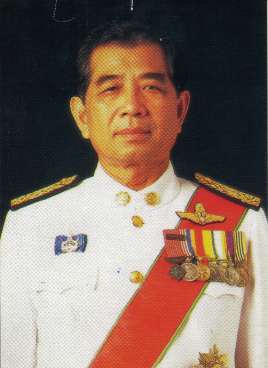
เฉลิมพล สนิทวงศ์ชัย

| name = เฉลิมพล สนิทวงศ์ชัย
| image = เฉลิมพล สนิทวงศ์ชัย.jpg
| honorific-suffix = มหาปรมาภรณ์ช้างเผือก|ม.ป.ช., มหาวชิรมงกุฎ|ม.ว.ม.
| order = รัฐมนตรีช่วยว่าการกระทรวงพาณิชย์ของไทย|รัฐมนตรีช่วยว่าการกระทรวงพาณิชย์
| term_start = 23 กันยายน พ.ศ. 2536
| term_end = 25 ตุลาคม พ.ศ. 2537
| primeminister = ชวน หลีกภัย
| term_start2 = 29 พฤศจิกายน พ.ศ. 2539
| term_end2 = 24 ตุลาคม พ.ศ. 2540
| primeminister2 = พลเอกชวลิต ยงใจยุทธ
| birth_place = อำเภอเพ็ญ จังหวัดอุดรธานี ประเทศไทย
| spouse = บังอร สนิทวงศ์ชัย
เฉลิมพล สนิทวงศ์ชัย (21 มกราคม พ.ศ. 2481 – 10 กรกฎาคม พ.ศ. 2554) อดีตรองประธานสภาผู้แทนราษฎรไทย อดีตรัฐมนตรีช่วยว่าการกระทรวงพาณิชย์ และอดีตสมาชิกสภาผู้แทนราษฎรจังหวัดอุดรธานี 7 สมัย
== ประวัติ ==
เฉลิมพล สนิทวงศ์ชัย เกิดเมื่อวันที่ 21 มกราคม พ.ศ. 2481 เป็นบุตรของนายสมศักดิ์ กับนางคำดี สนิทวงศ์ชัย ประวัติผู้สมัคร ส.ส. กรมการปกครอง จบการศึกษาระดับ ปกศ.สูง จาก มหาวิทยาลัยราชภัฏบ้านสมเด็จเจ้าพระยา|วิทยาลัยครูบ้านสมเด็จเจ้าพระยา สมรสกับนางบังอร สนิทวงศ์ชัย นายเฉลิมพล มีบุตร-ธิดา ที่เป็นสมาชิกสภาผู้แทนราษฎรจังหวัดอุดรธานี คือ นางสาวธิรดา สนิทวงศ์ชัย และ นายอรรถพล สนิทวงศ์ชัย
== งานการเมือง ==
อดีตเป็นข้าราชการครู และได้รับเลือกตั้งเป็นประธานสหกรณ์ครูอุดรธานี ก่อนจะลงสนามการเมืองระดับชาติ ลงสมัครรับเลือกตั้งสมาชิกสภาผู้แทนราษฎรจังหวัดอุดรธานี และได้รับเลือกตั้งเป็นครั้งแรก ใน พ.ศ. 2519 สังกัดพรรคกิจสังคม และได้รับเลือกเรื่อยมา จนถึง พ.ศ. 2539 และเข้าได้รับแต่งตั้งเป็นรัฐมนตรีช่วยว่าการกระทรวงพาณิชย์ ในรัฐบาลนายชวน หลีกภัยราชกิจจานุเบกษา, พระบรมราชโองการ ประกาศ ให้รัฐมนตรีพ้นจากความเป็นรัฐมนตรี และแต่งตั้งรัฐมนตรีเล่ม 110 ตอนที่ 146 วันที่ 24 กันยายน 2536 และในรัฐบาลพลเอกชวลิต ยงใจยุทธ พระบรมราชโองการ ประกาศ แต่งตั้งรัฐมนตรี (จำนวน ๔๙ ราย)
ต่อมาได้ลงสมัครเลือกตั้งในปี พ.ศ. 2544 ในสังกัดพรรคไทยรักไทย แต่แพ้ให้กับนายศราวุธ เพชรพนมพร จนวางในการเมืองระดับชาติ จึงมาลงสมัครรับเลือกตั้งในการเลือกตั้งนายกองค์การบริหารส่วนจังหวัดในประเทศไทย พ.ศ. 2547 ซึ่งเป็นการเลือกตั้งผู้บริหารท้องถิ่นโดยตรงจากประชาชนเป็นครั้งแรกในประเทศไทย กำหนดจัดขึ้นในวันที่ 14 มีนาคม พ.ศ. 2547พระปกเกล้า,สถาบัน. ฐานข้อมูลการเลือกตั้งนายก อบจ. สถาบันพระปกเกล้า : กรุงเทพ. 2547 เขาได้รับเลือกตั้งเป็นนายกองค์การบริหารส่วนจังหวัดอุดรธานีในสมัยแรก แต่ต่อมาพ่ายแพ้การเลือกตั้งนายกองค์การบริหารส่วนจังหวัดอุดรธานี สมัยที่สอง จึงทำให้ยุติบทบาททางการเมืองไป
=== สมาชิกสภาผู้แทนราษฎร ===
เฉลิมพล สนิทวงศ์ชัย ได้รับการเลือกตั้งเป็นสมาชิกสภาผู้แทนราษฎรมาแล้ว 7 สมัย คือ
# การเลือกตั้งสมาชิกสภาผู้แทนราษฎรไทยเป็นการทั่วไป พ.ศ. 2519 จังหวัดอุดรธานี สังกัดพรรคกิจสังคม
# การเลือกตั้งสมาชิกสภาผู้แทนราษฎรไทยเป็นการทั่วไป พ.ศ. 2522 จังหวัดอุดรธานี สังกัดพรรคประชาราษฎร์
# การเลือกตั้งสมาชิกสภาผู้แทนราษฎรไทยเป็นการทั่วไป พ.ศ. 2529 จังหวัดอุดรธานี สังกัดพรรครวมไทย (พ.ศ. 2529)
# การเลือกตั้งสมาชิกสภาผู้แทนราษฎรไทยเป็นการทั่วไป มีนาคม พ.ศ. 2535 จังหวัดอุดรธานี สังกัดพรรคความหวังใหม่
# การเลือกตั้งสมาชิกสภาผู้แทนราษฎรไทยเป็นการทั่วไป กันยายน พ.ศ. 2535 จังหวัดอุดรธานี สังกัดพรรคความหวังใหม่
# การเลือกตั้งสมาชิกสภาผู้แทนราษฎรไทยเป็นการทั่วไป พ.ศ. 2538 จังหวัดอุดรธานี สังกัดพรรคความหวังใหม่
# การเลือกตั้งสมาชิกสภาผู้แทนราษฎรไทยเป็นการทั่วไป พ.ศ. 2539 จังหวัดอุดรธานี สังกัดพรรคความหวังใหม่
== ถึงแก่อนิจกรรม ==
เฉลิมพล เสียชีวิตด้วยอาการหัวใจหยุดเต้นโดยเฉียบพลัน เมื่อวันที่ 10 กรกฎาคม พ.ศ. 2554 สิริอายุรวม 73 ปี
== เครื่องราชอิสริยาภรณ์ ==
ราชกิจจานุเบกษา, ประกาศสำนักนายกรัฐมนตรี เรื่อง พระราชทานเครื่องราชอิสริยาภรณ์ , เล่ม ๑๑๓ ตอนที่ ๒๒ ข หน้า ๑, ๔ ธันวาคม ๒๕๓๙
ราชกิจจานุเบกษา, ประกาศสำนักนายกรัฐมนตรี เรื่อง พระราชทานเครื่องราชอิสริยาภรณ์ , เล่ม ๑๑๒ ตอนที่ ๑๗ ข หน้า ๗, ๔ ธันวาคม ๒๕๓๘
ราชกิจจานุเบกษา, แจ้งความสำนักนายกรัฐมนตรี เรื่อง พระราชทานเหรียญพิทักษ์เสรีชน, เล่ม ๙๖ ตอนที่ ๒๐ ง ฉบับพิเศษ หน้า ๗๘, ๖ กุมภาพันธ์ ๒๕๒๒
== อ้างอิง ==
หมวดหมู่:บุคคลจากจังหวัดอุดรธานี
หมวดหมู่:สกุลสนิทวงศ์ชัย
หมวดหมู่:ครูชาวไทย
หมวดหมู่:นักการเมืองไทย
หมวดหมู่:รองประธานสภาผู้แทนราษฎรไทย
หมวดหมู่:สมาชิกสภาผู้แทนราษฎรจังหวัดอุดรธานี
หมวดหมู่:นายกองค์การบริหารส่วนจังหวัดอุดรธานี
หมวดหมู่:แนวร่วมประชาธิปไตยต่อต้านเผด็จการแห่งชาติ
หมวดหมู่:พรรคกิจสังคม
หมวดหมู่:พรรคกิจประชาคม
หมวดหมู่:พรรคเอกภาพ
หมวดหมู่:พรรคความหวังใหม่
หมวดหมู่:นักการเมืองพรรคไทยรักไทย
หมวดหมู่:บุคคลจากมหาวิทยาลัยราชภัฏบ้านสมเด็จเจ้าพระยา
หมวดหมู่:ผู้ได้รับเครื่องราชอิสริยาภรณ์ ม.ป.ช.
หมวดหมู่:ผู้ได้รับเครื่องราชอิสริยาภรณ์ ม.ว.ม.